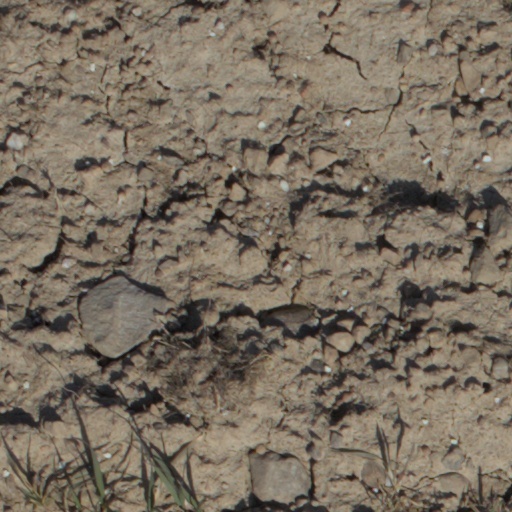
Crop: wheat